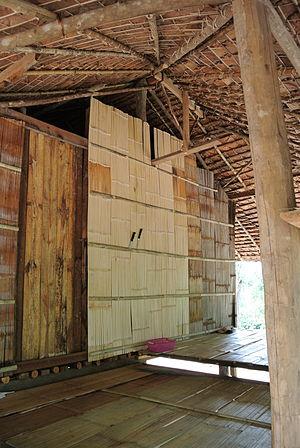
Les Karens ou Karènes, nommés Kariangs ou Yangs par les Thaïs, sont un groupe ethnique tibéto-birman de 4 à 5 millions de personnes, dont 10 % environ vivent en Thaïlande et 90 % en Birmanie. Dans ce dernier pays, ils constituent en nombre la deuxième minorité ethnique après les Shan. La junte militaire birmane a été en conflit depuis 1948 avec la guérilla karen, qui l’a accusé de nettoyage ethnique ; sa direction a signé avec le nouveau gouvernement birman de 2011 des accords de cessez-le-feu le 12 janvier 2012.